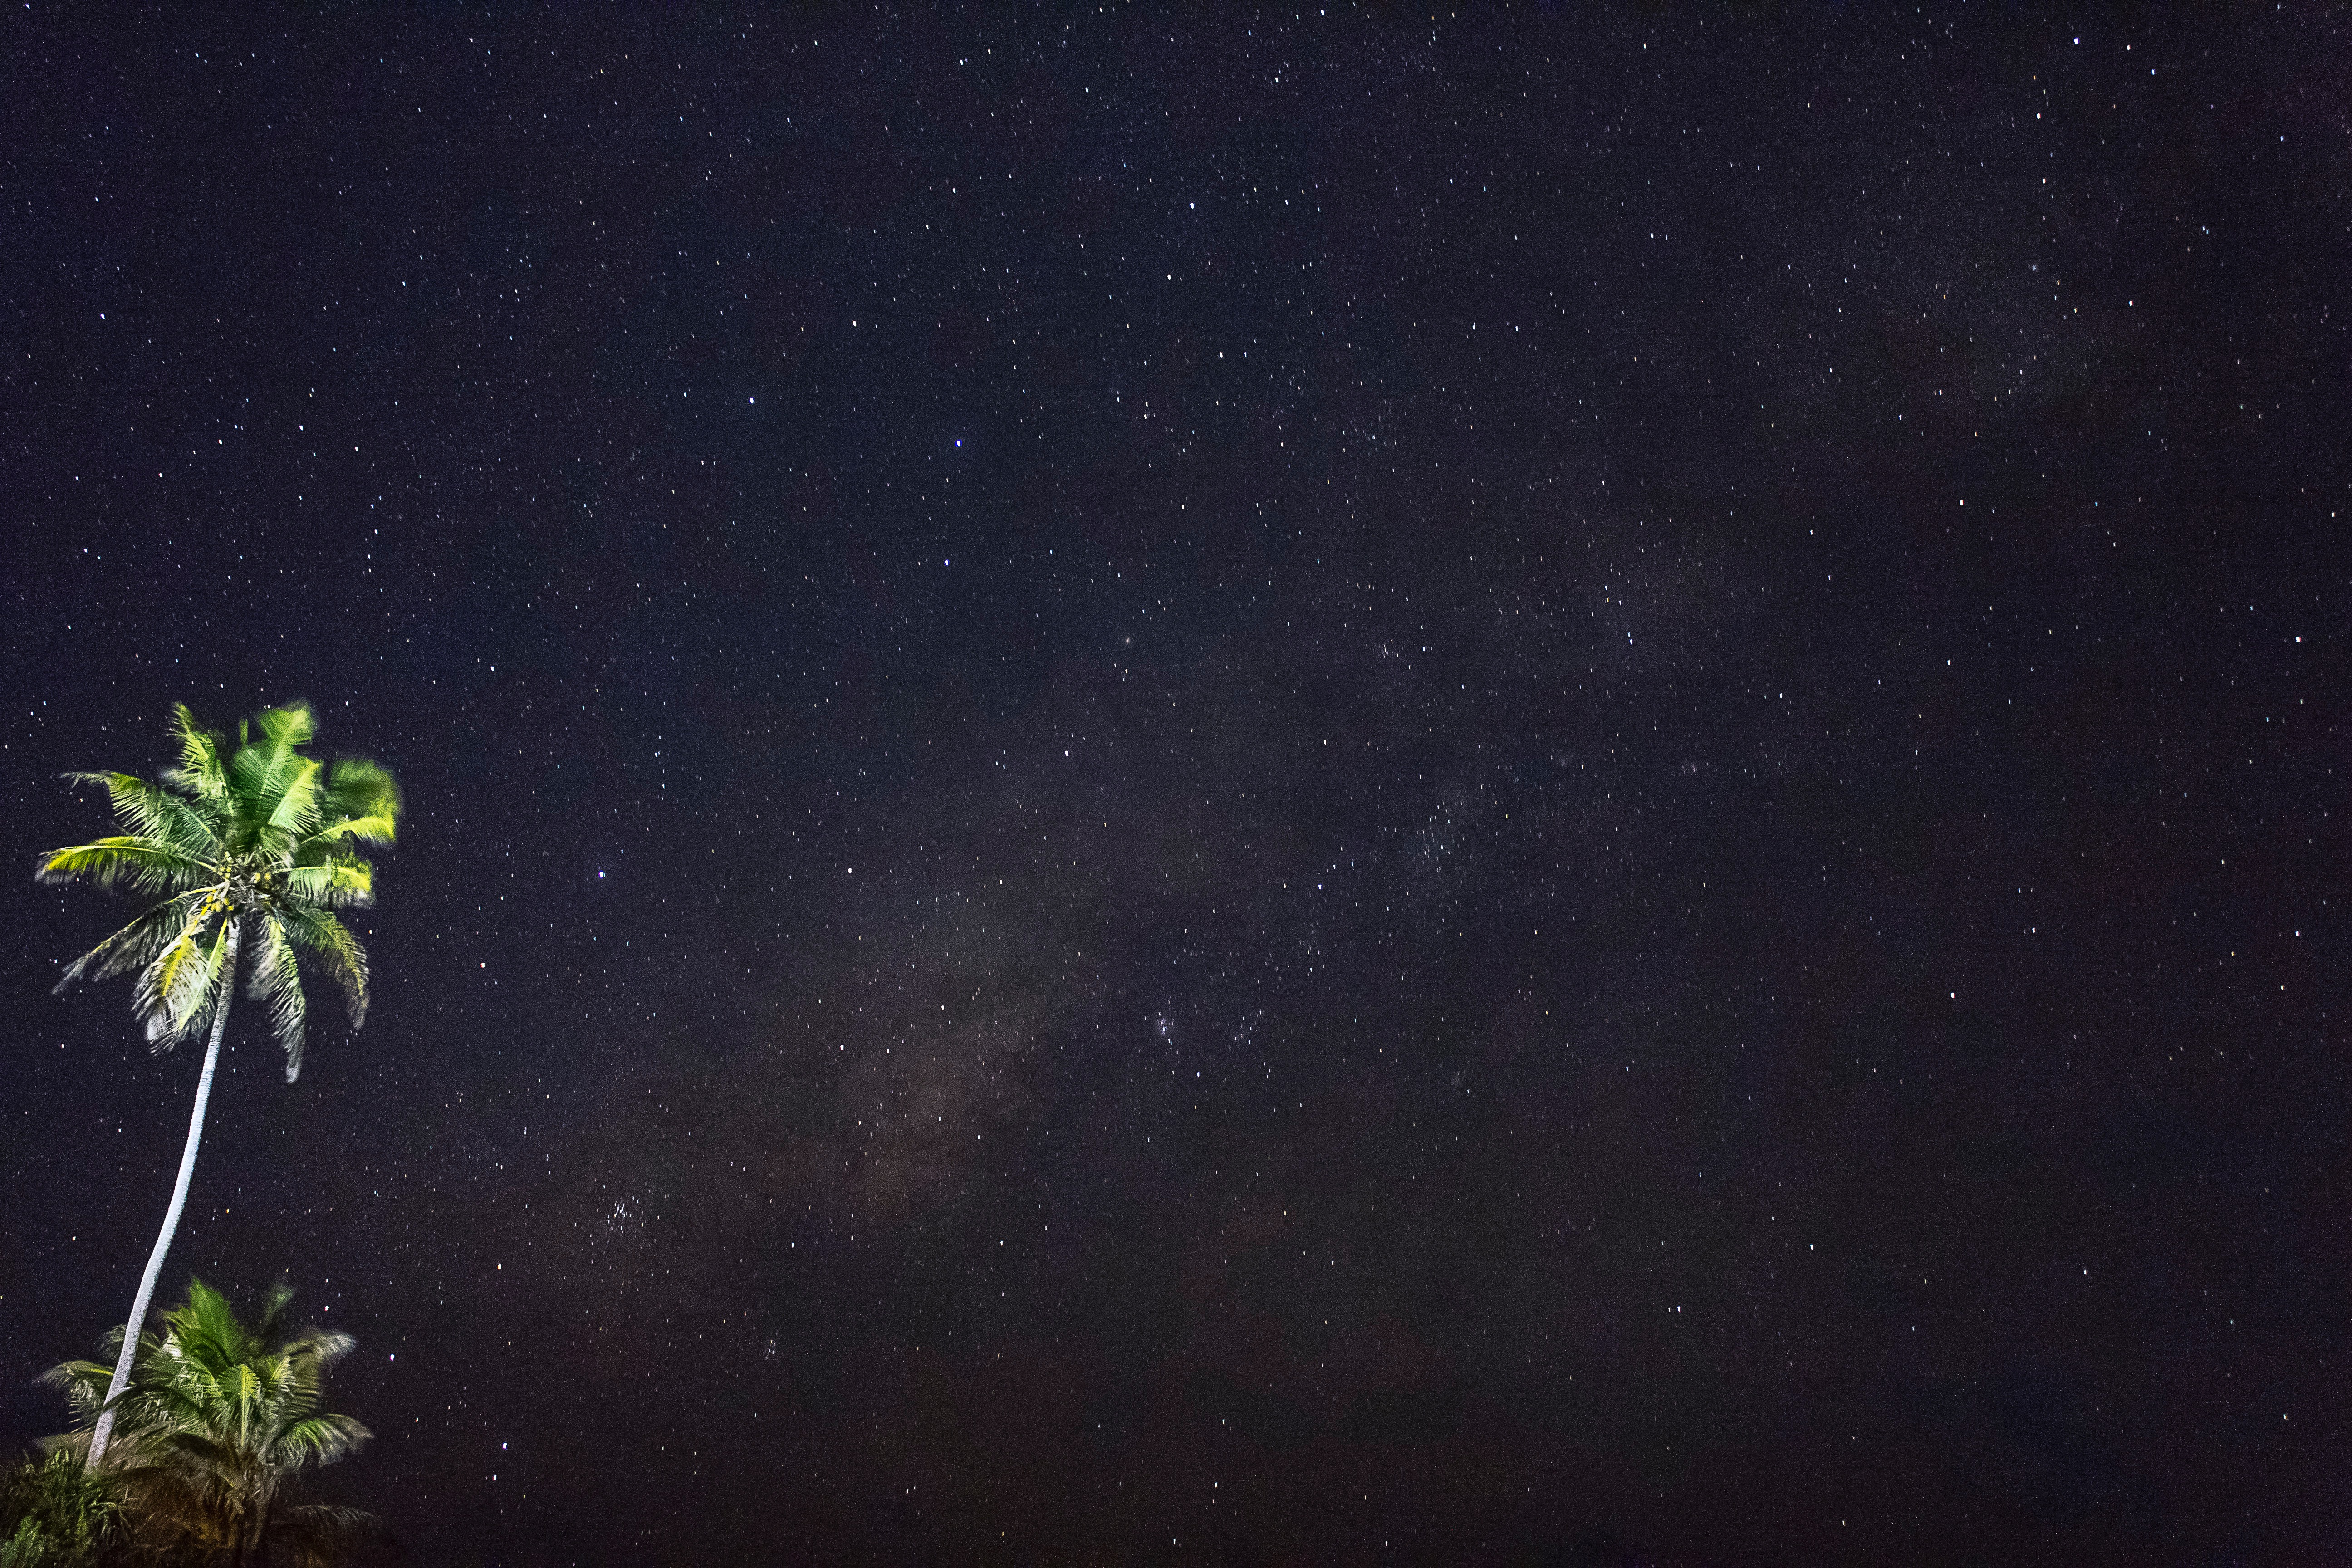
sky, night, star, atmosphere, darkness, moonlight, outer space, astronomy, screenshot, astronomical object